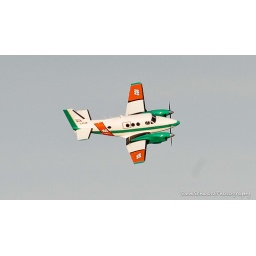
&amp;quot;Bird dog&amp;quot; plane used to keep other airplanes out of the airspace used by the water bombers.